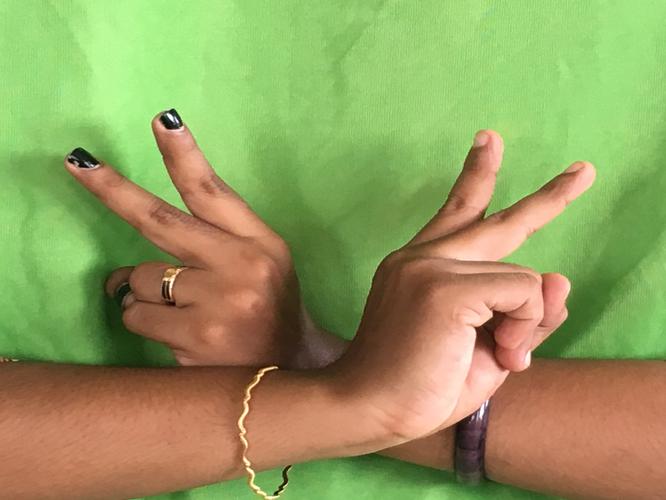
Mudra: Kartariswastika
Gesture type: double_hand